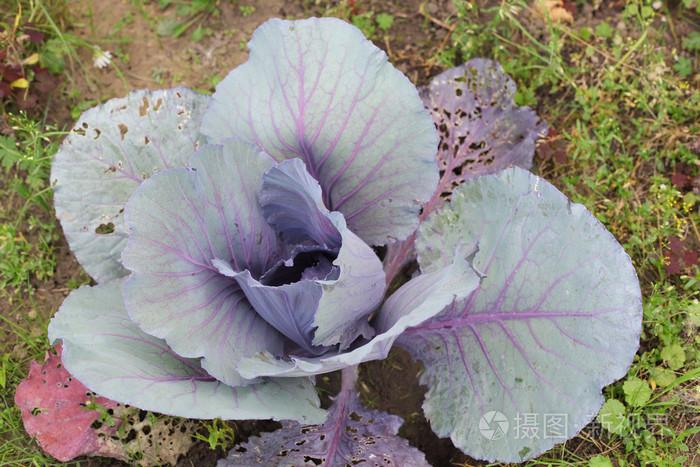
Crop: unknown
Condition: cabbage